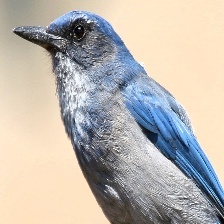
Species: CHARA DE COLLAR
Scientific name: CYANOLYCA ARMILLATA